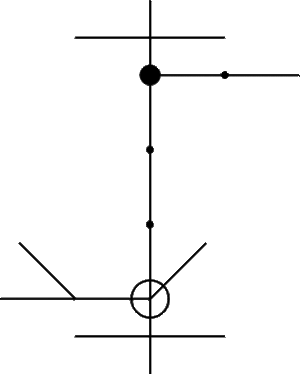
Embusen est un mot japonais utilisé dans le karaté pour faire référence au lieu où le kata commence et à sa ligne de déplacement. Presque tous les kata commencent et se terminent au même point d'embusen.